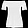
Label: T - shirt / top